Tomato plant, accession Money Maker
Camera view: vertical (180 deg); turntable rotation: 240 degrees
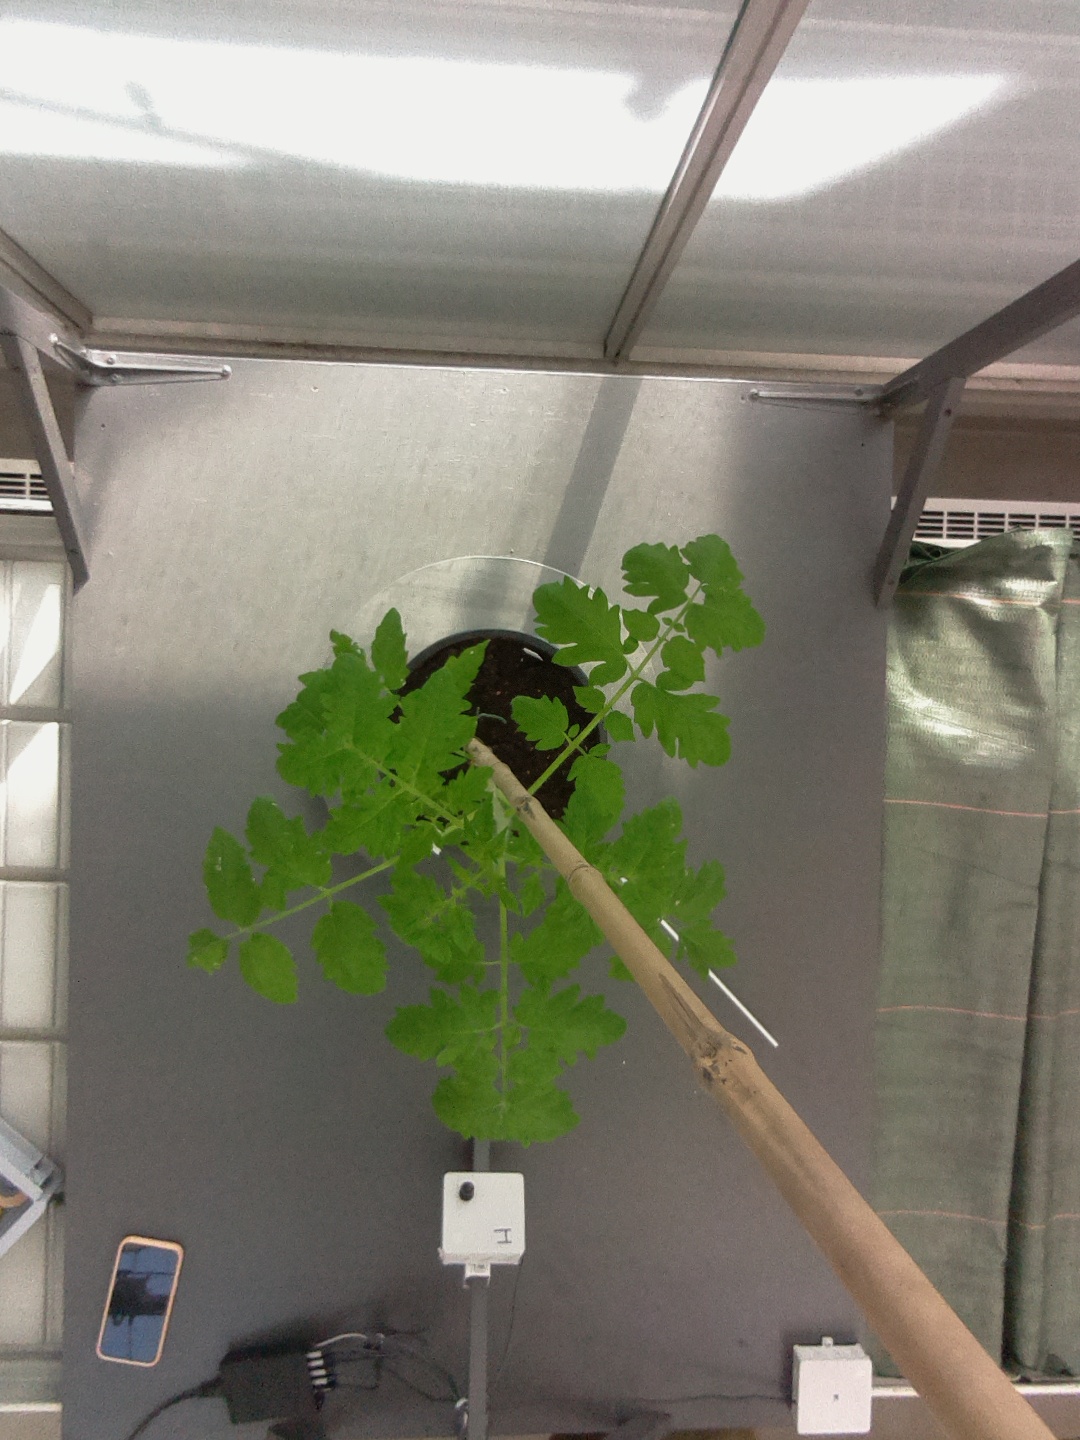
BBCH growth stage 14: 8 of true leaves visible